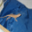
Label: lizard